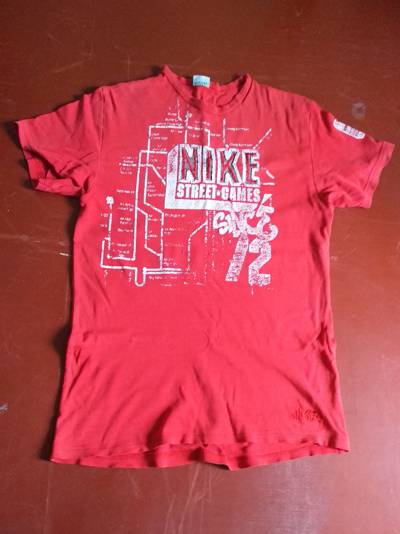
Waste category: clothes